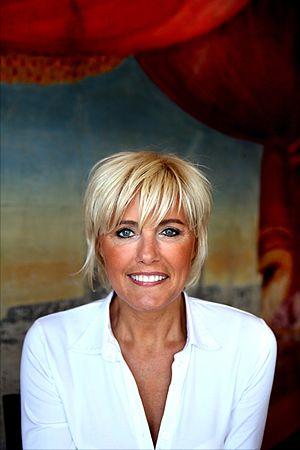
Dana Winner est une chanteuse populaire belge flamande.